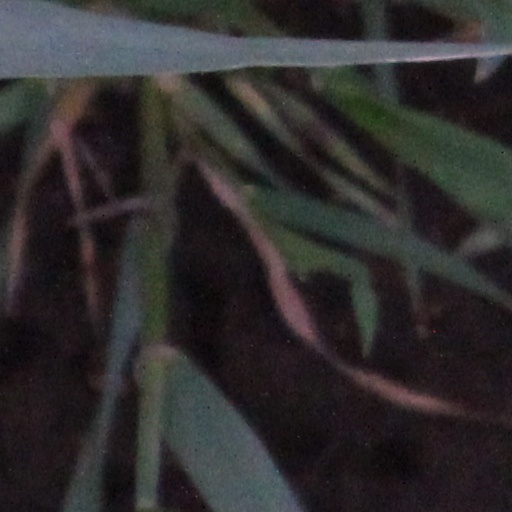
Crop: wheat